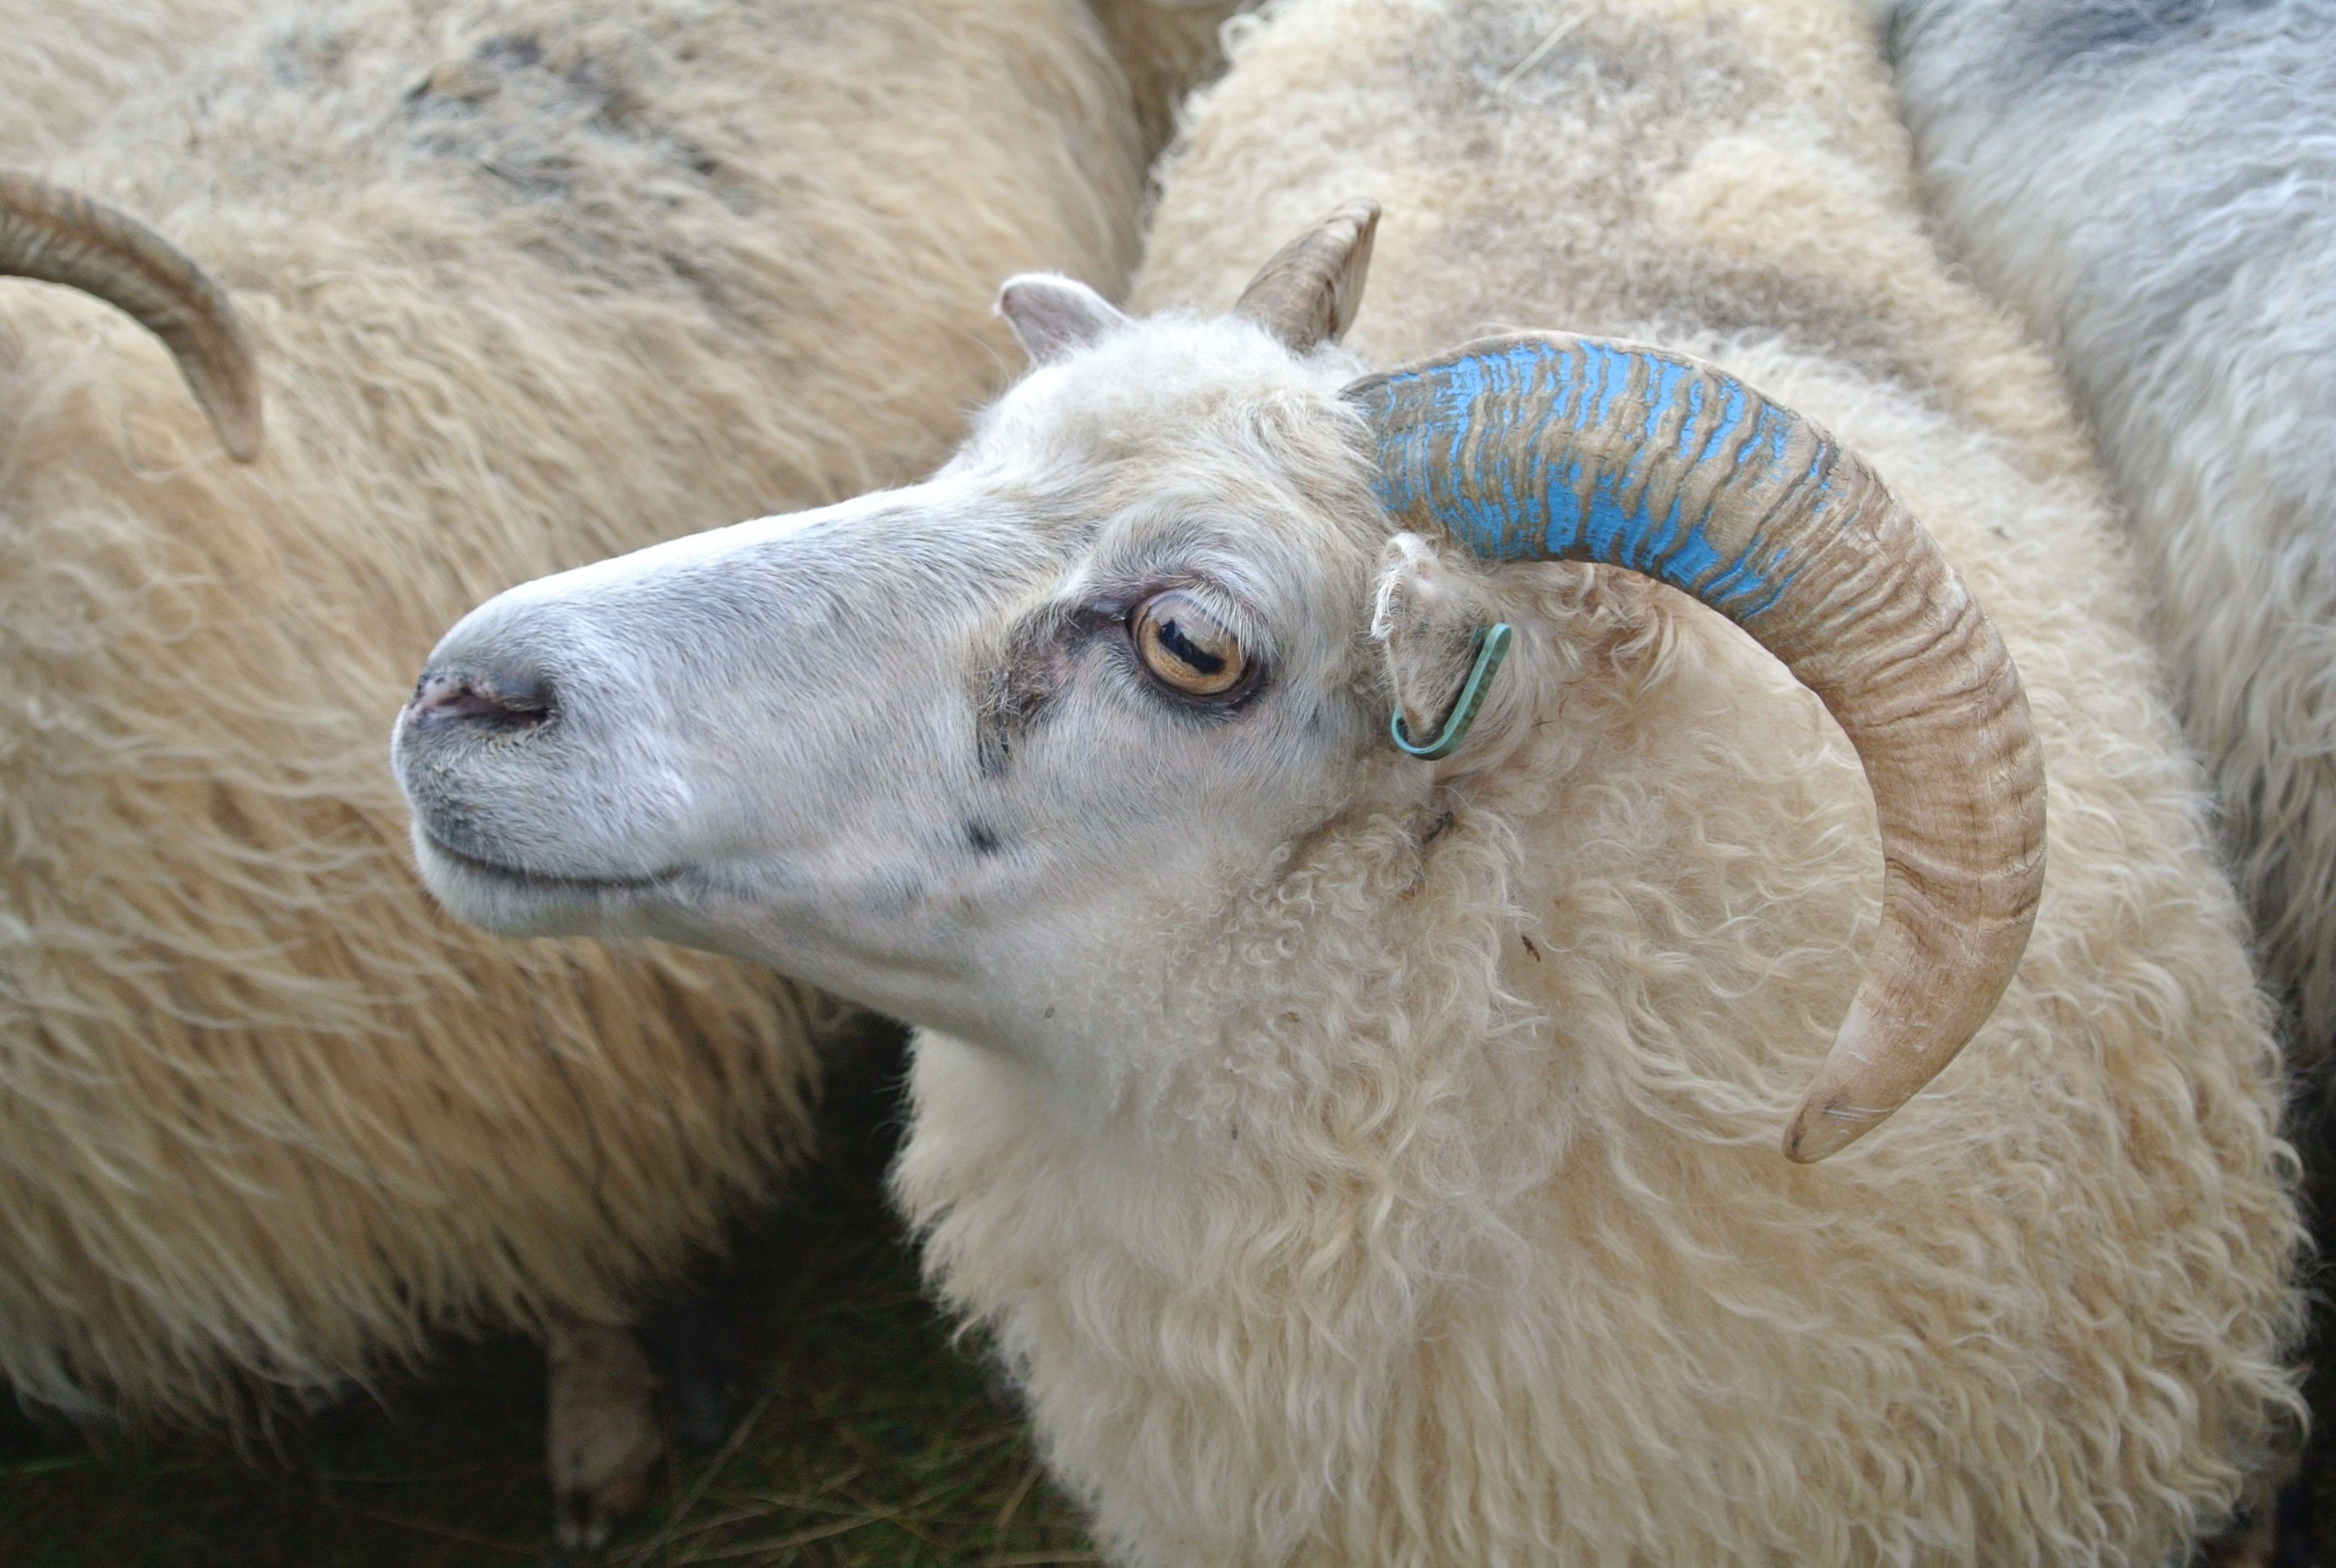
goat, horn, pasture, sheep, mammal, iceland, fauna, goats, vertebrate, sheeps, may, bock, sheep wool, cow goat family, goat antelope, sheep herding, shepherding, rettir